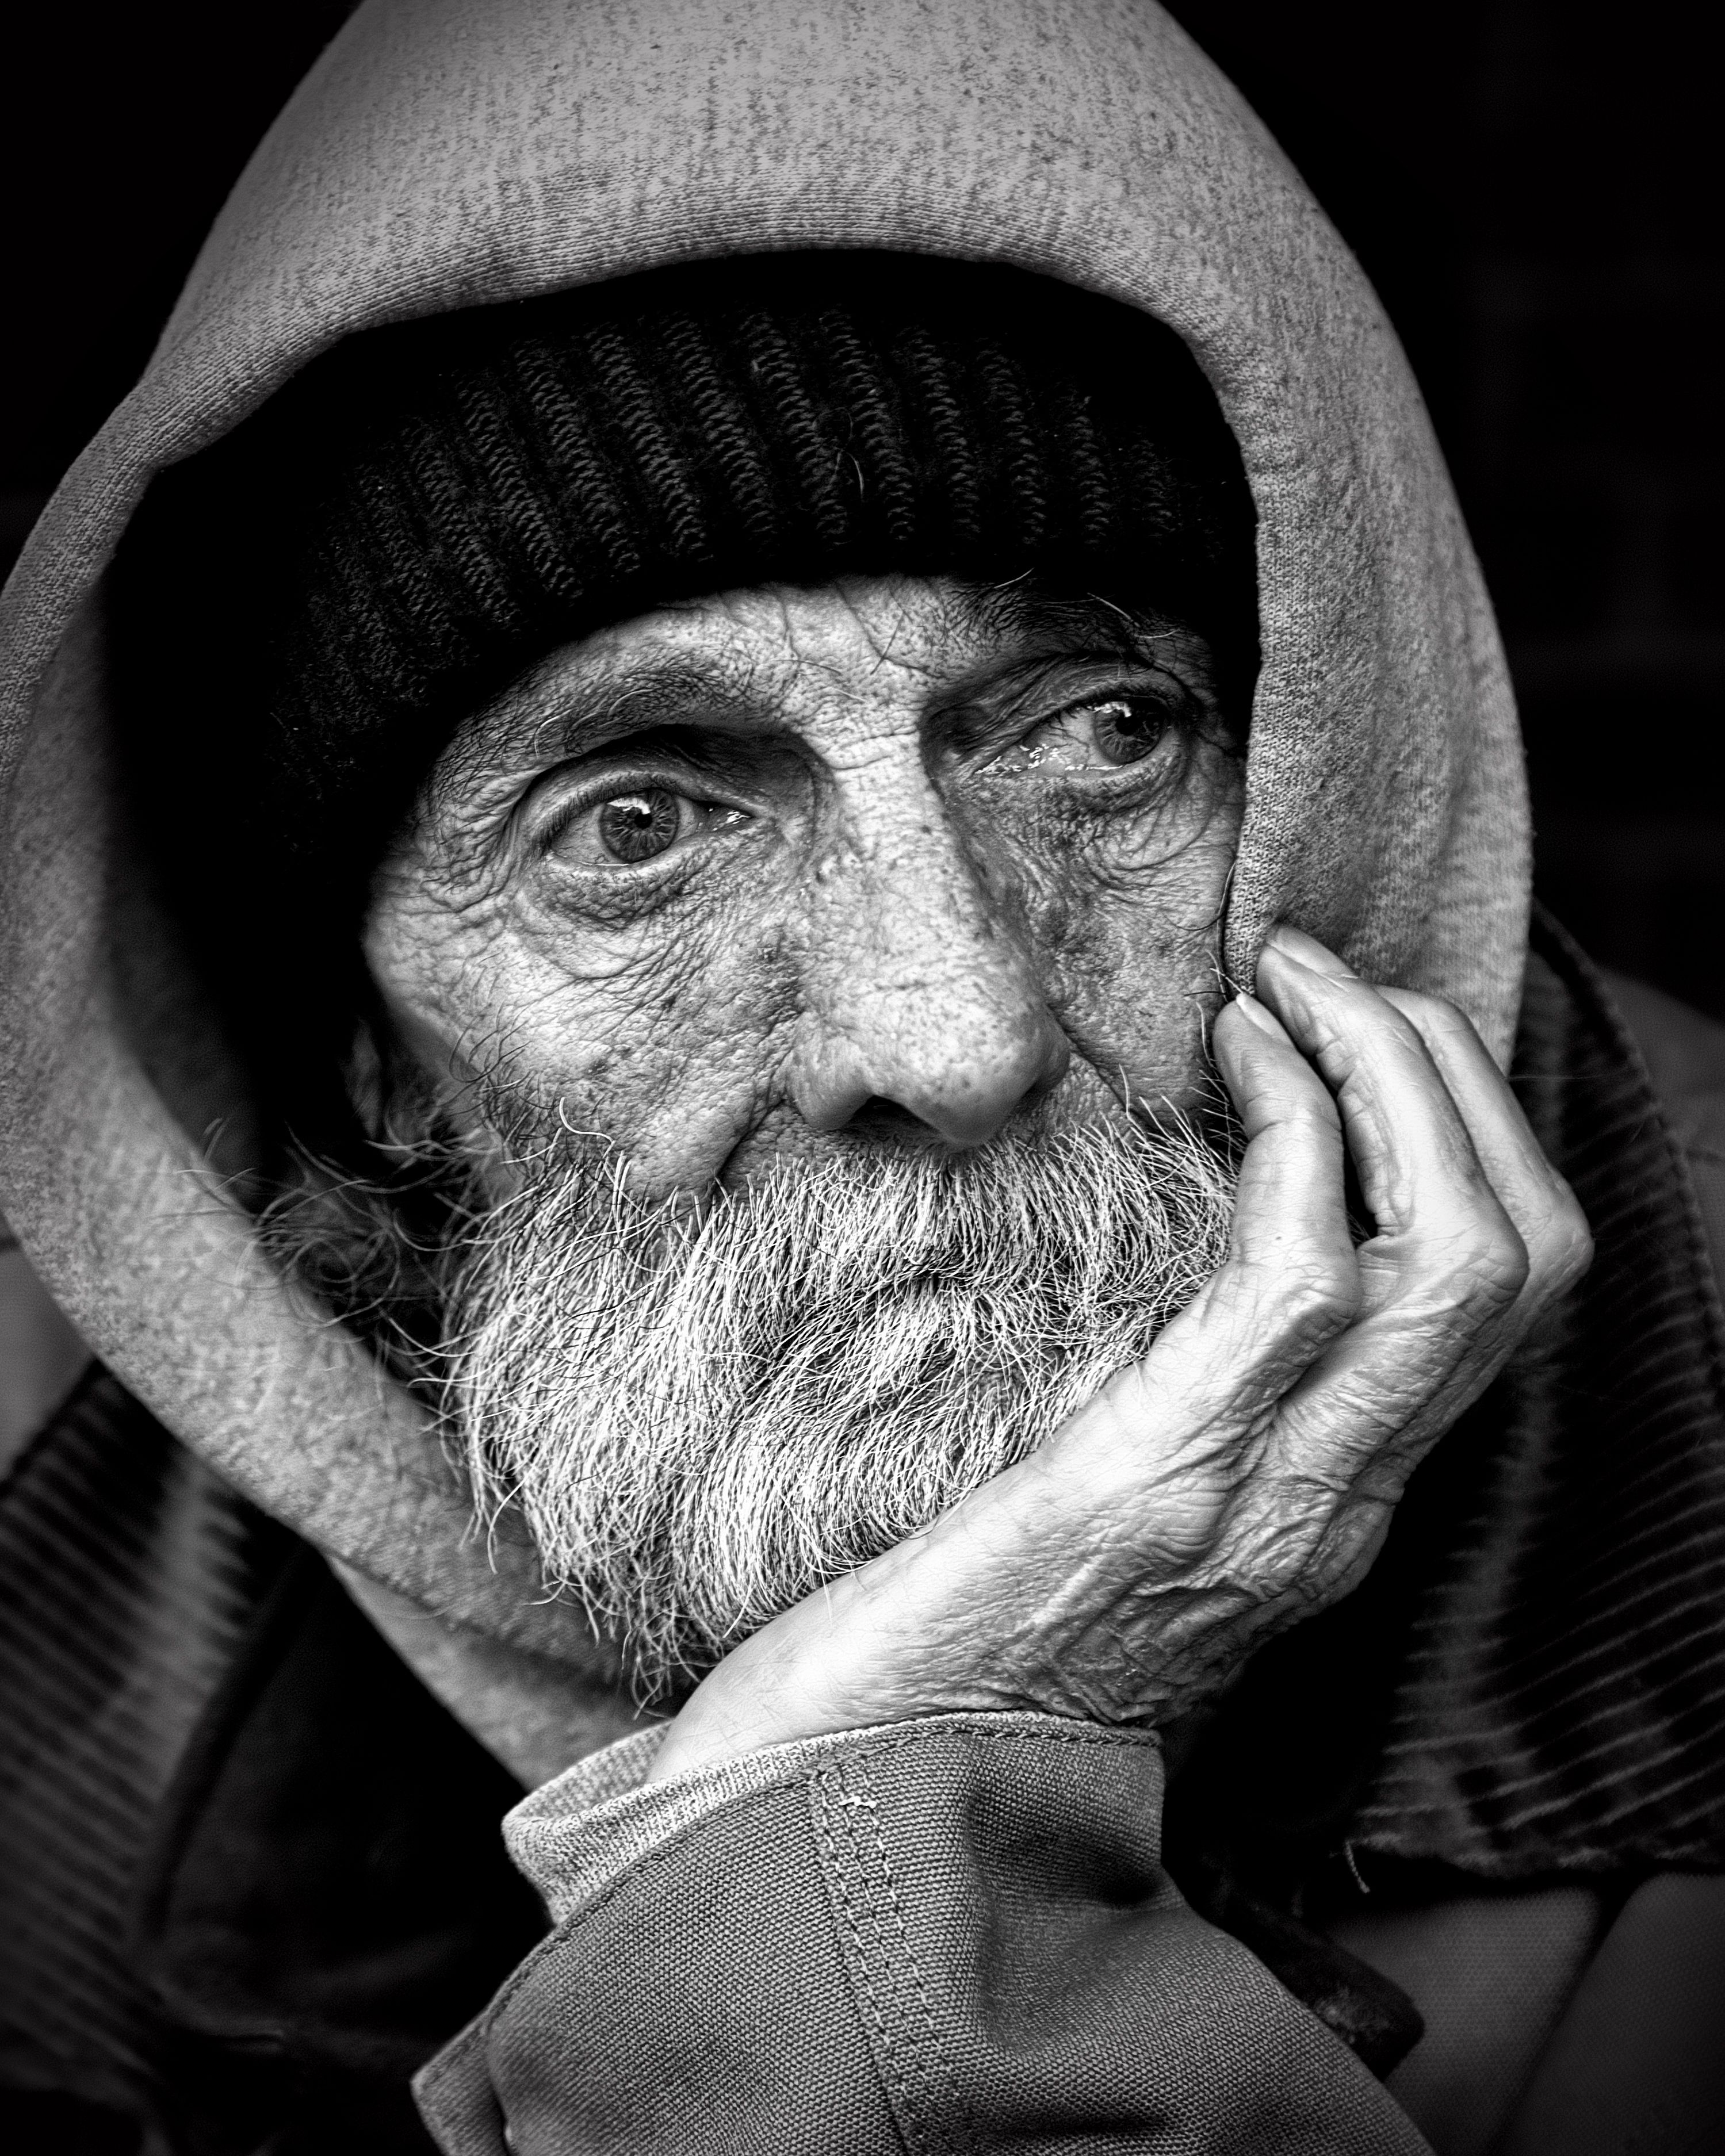
Gender: men